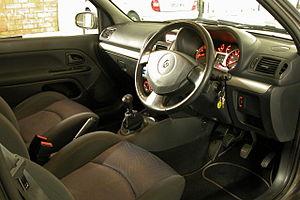
Intérieur d'une Renault Clio II 2 portes.